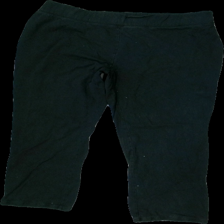
View: front
Type: Tights
Category: Ladies
Brand: Not in the list
Brand text on label: xlnt
Colors: Black
Material: 80% Cotton 20% Elastane
Cut: Tight
Size: XXL
Damage: damaged seams
Damage location: bottom right
Damage 3: damaged seams
Damage 3 location: bottom right
Price range: 100-150
Recommended usage: Reuse
Description: black leggings
Comment: washed out